Metrication in the United States

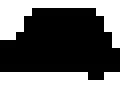
U.S. metrication logo

Immediately after gaining independence from Great Britain, the United States used a variety of units of measure, including Dutch units and English units. The 1789 Constitution grants Congress the authority to determine standards of measure, though it did not immediately use this authority to impose a uniform system. The United States was one of the first nations to adopt a decimal currency, under the Coinage Act of 1792.